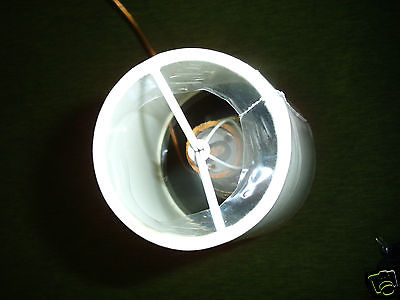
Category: lamp